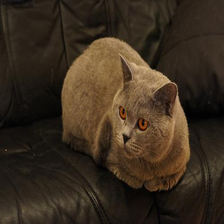
Species: cat
Breed: British Shorthair